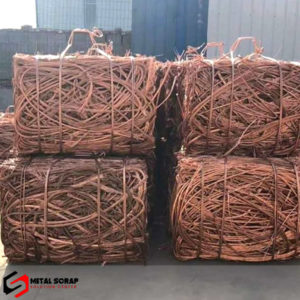
Label: trash